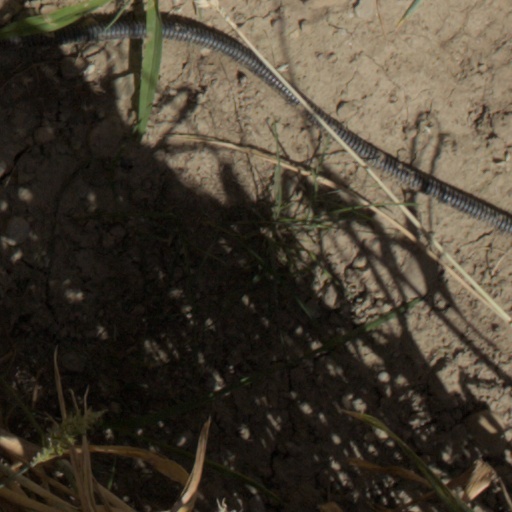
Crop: wheat